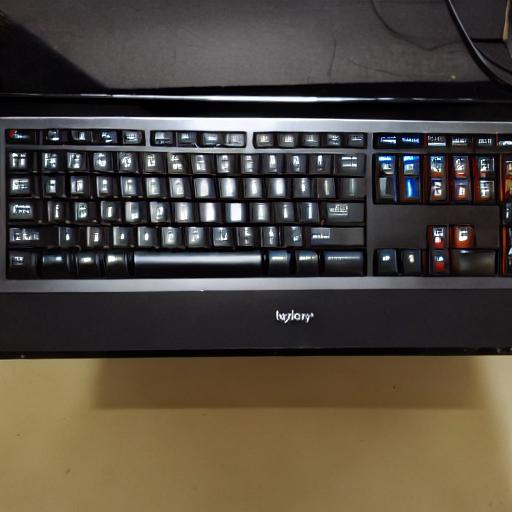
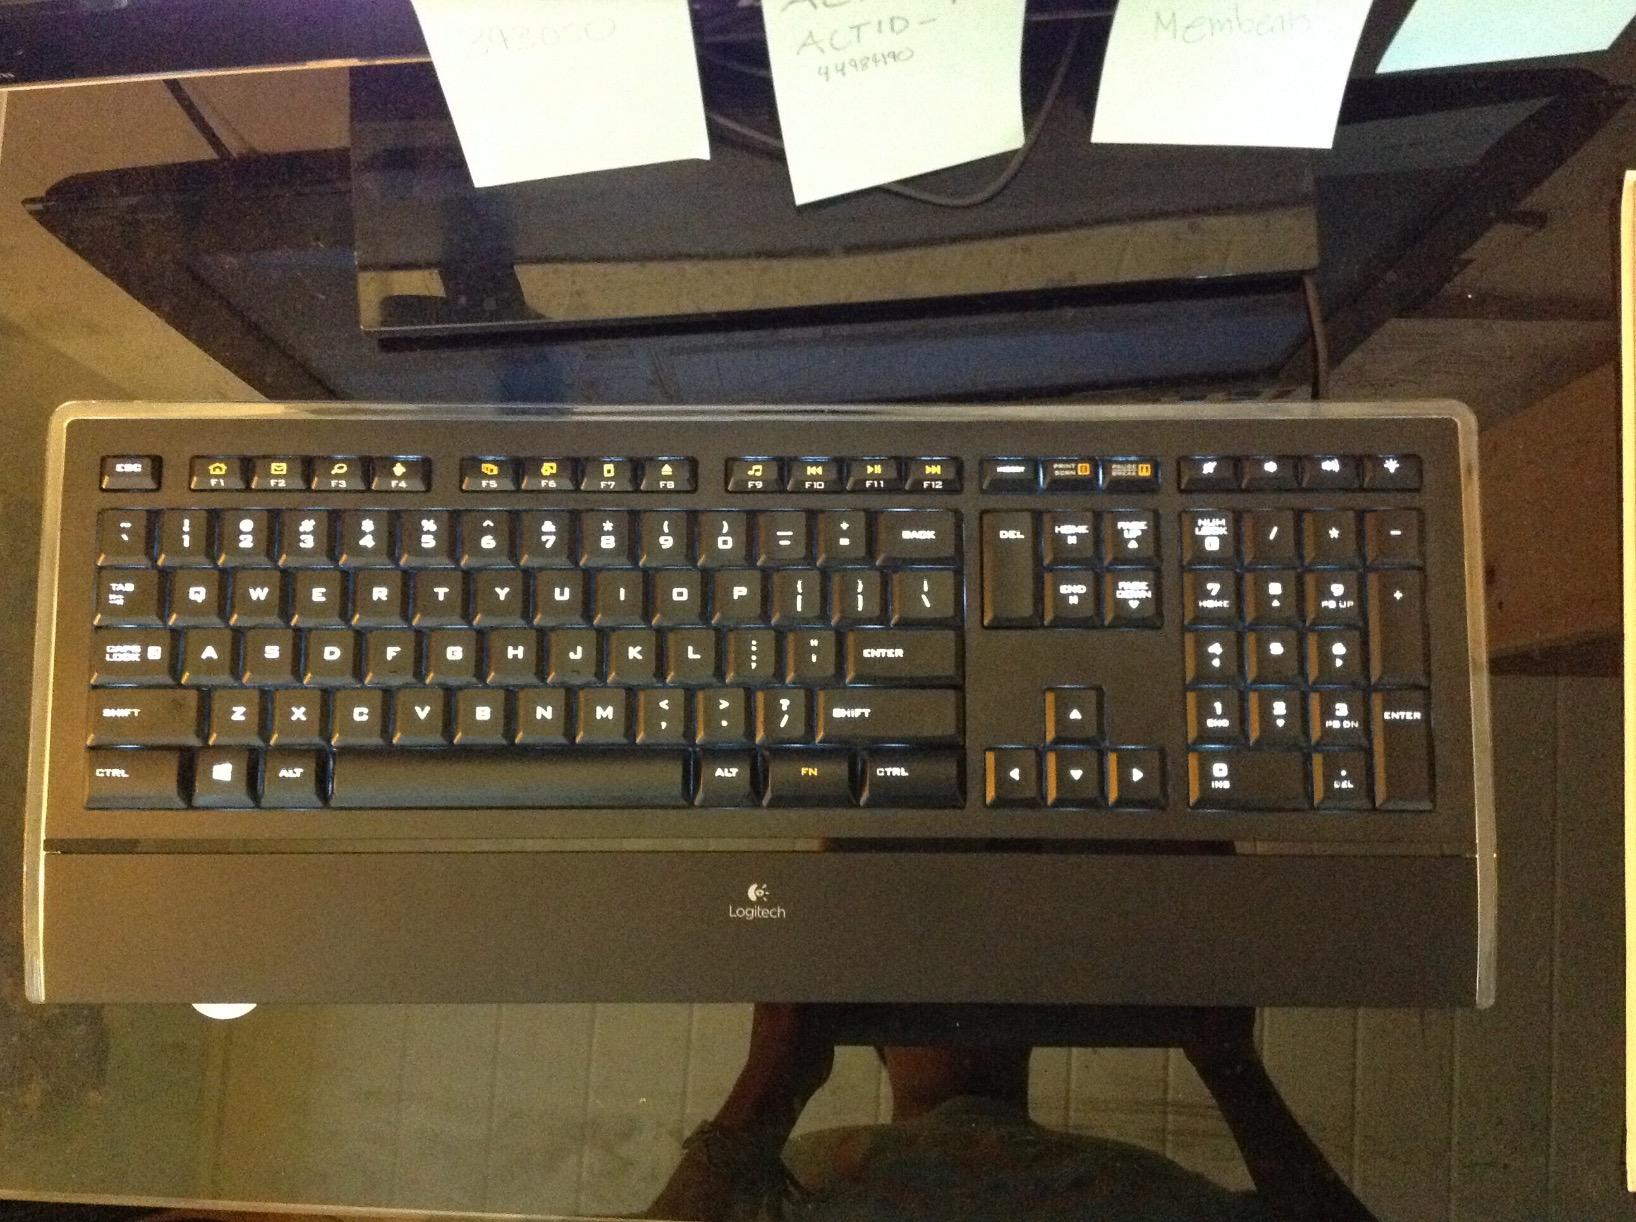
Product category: keyboard
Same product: no